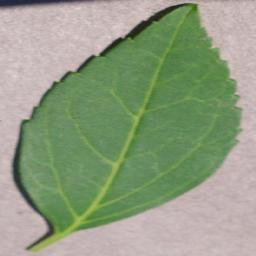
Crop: cherry
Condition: (including_sour)_healthy